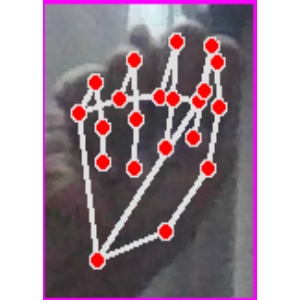
अक्षर: न